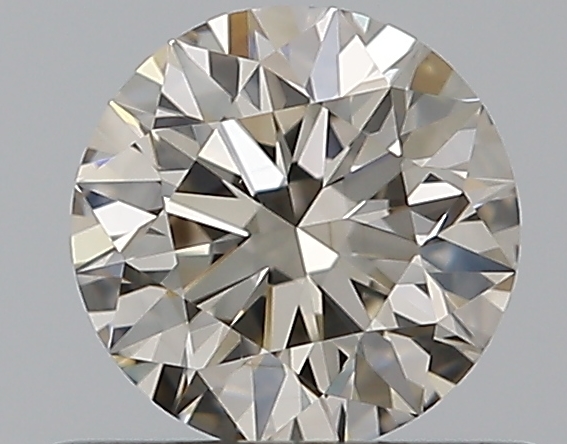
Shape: round
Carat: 0.5
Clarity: VVS1
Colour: L
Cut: EX
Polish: EX
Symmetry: EX
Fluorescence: N
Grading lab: GIA
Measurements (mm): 5.04 x 5.08 x 3.17